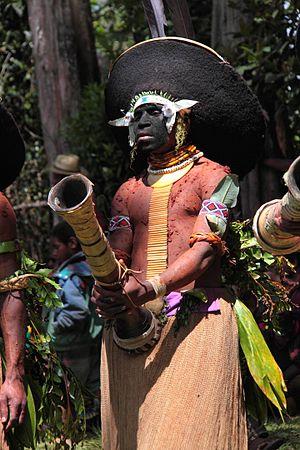
papouasie, festival de mount hagen, silimoulee